Bysse

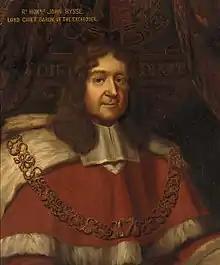
John Bysse, Chief Baron of the Irish Exchequer

The Bysse family were prominent in the Dublin legal world in the sixteenth and seventeenth centuries and were also substantial landowners. Their main seat was Brackenstown House near Swords, and they also had a townhouse at Preston's Inn, on the site of the present-day City Hall. The most notable member of the family was John Bysse (1602?-1680), who became Chief Baron of the Irish Exchequer His father and grandfather had both been officials in the Exchequer of Ireland, and his brother Robert sat in the Irish House of Commons in the 1630s, where he was a leading spokesman for the Royalist party. Through his daughter Judith most of the Bysse property passed to her son Robert Molesworth, 1st Viscount Molesworth.